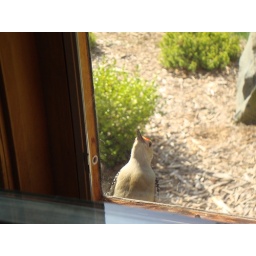
This Red-bellied woodpecker insisted on tapping on this window and occasionally other windows in the house.